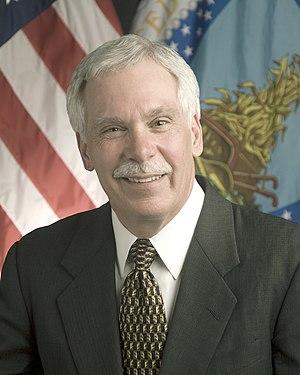
La présidence de George W. Bush débute le 20 janvier 2001 et s'achève le 20 janvier 2009.
Edward Thomas Schafer dit Ed Schafer, né le 8 août 1946 à Bismarck, est un homme politique américain. Membre du Parti républicain, il est gouverneur du Dakota du Nord entre 1992 et 2000 puis secrétaire à l'Agriculture entre 2008 et 2009 dans l'administration du président George W. Bush.
Le secrétaire à l'Agriculture des États-Unis est le dirigeant du département de l'Agriculture des États-Unis, équivalent de ministre de l'Agriculture dans d'autres États. Il est membre du cabinet et est 9ᵉ sur la ligne de succession présidentielle.